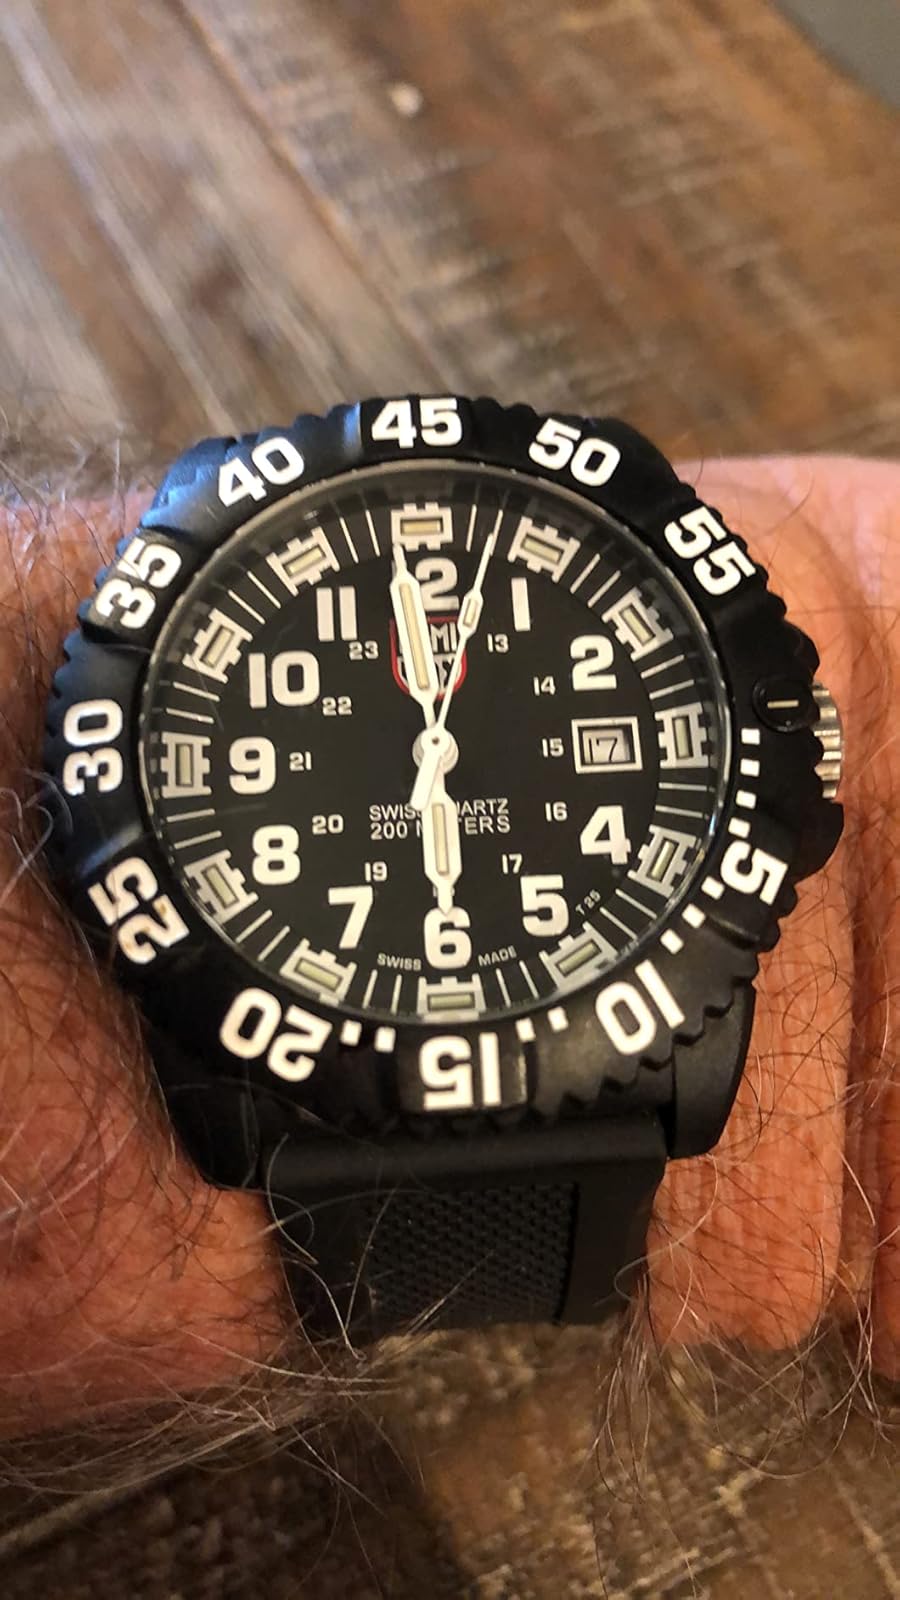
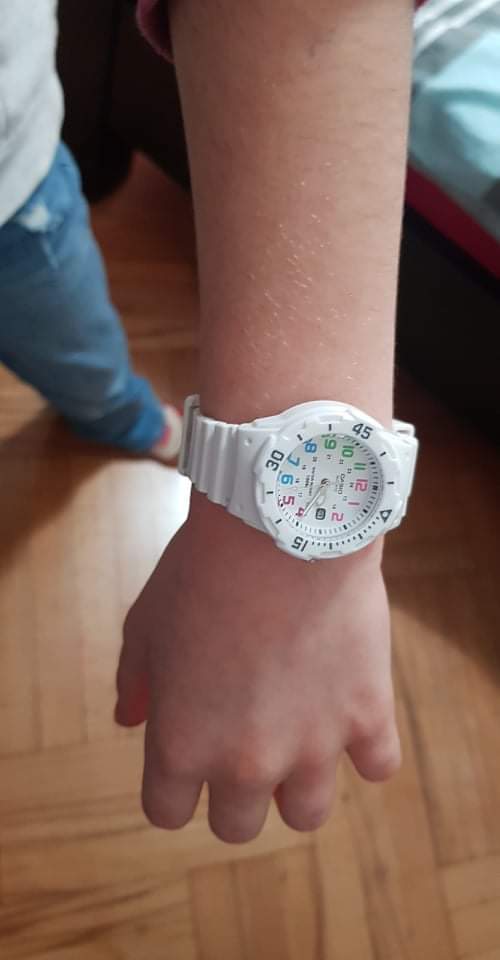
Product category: accessories_watch
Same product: no